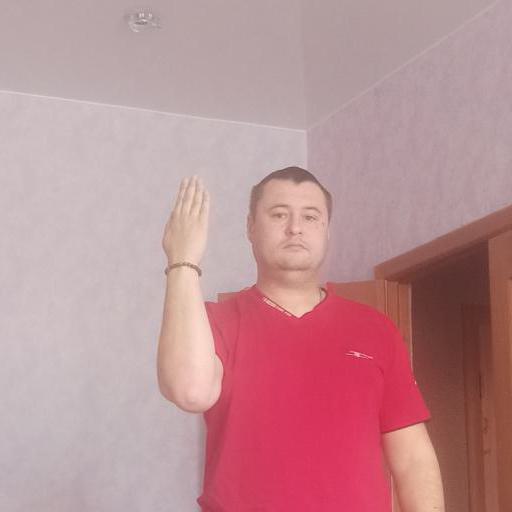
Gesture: stop_inverted